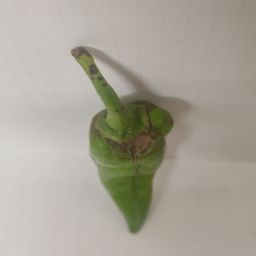
Crop: New Mexico Green Chile
Quality: Old